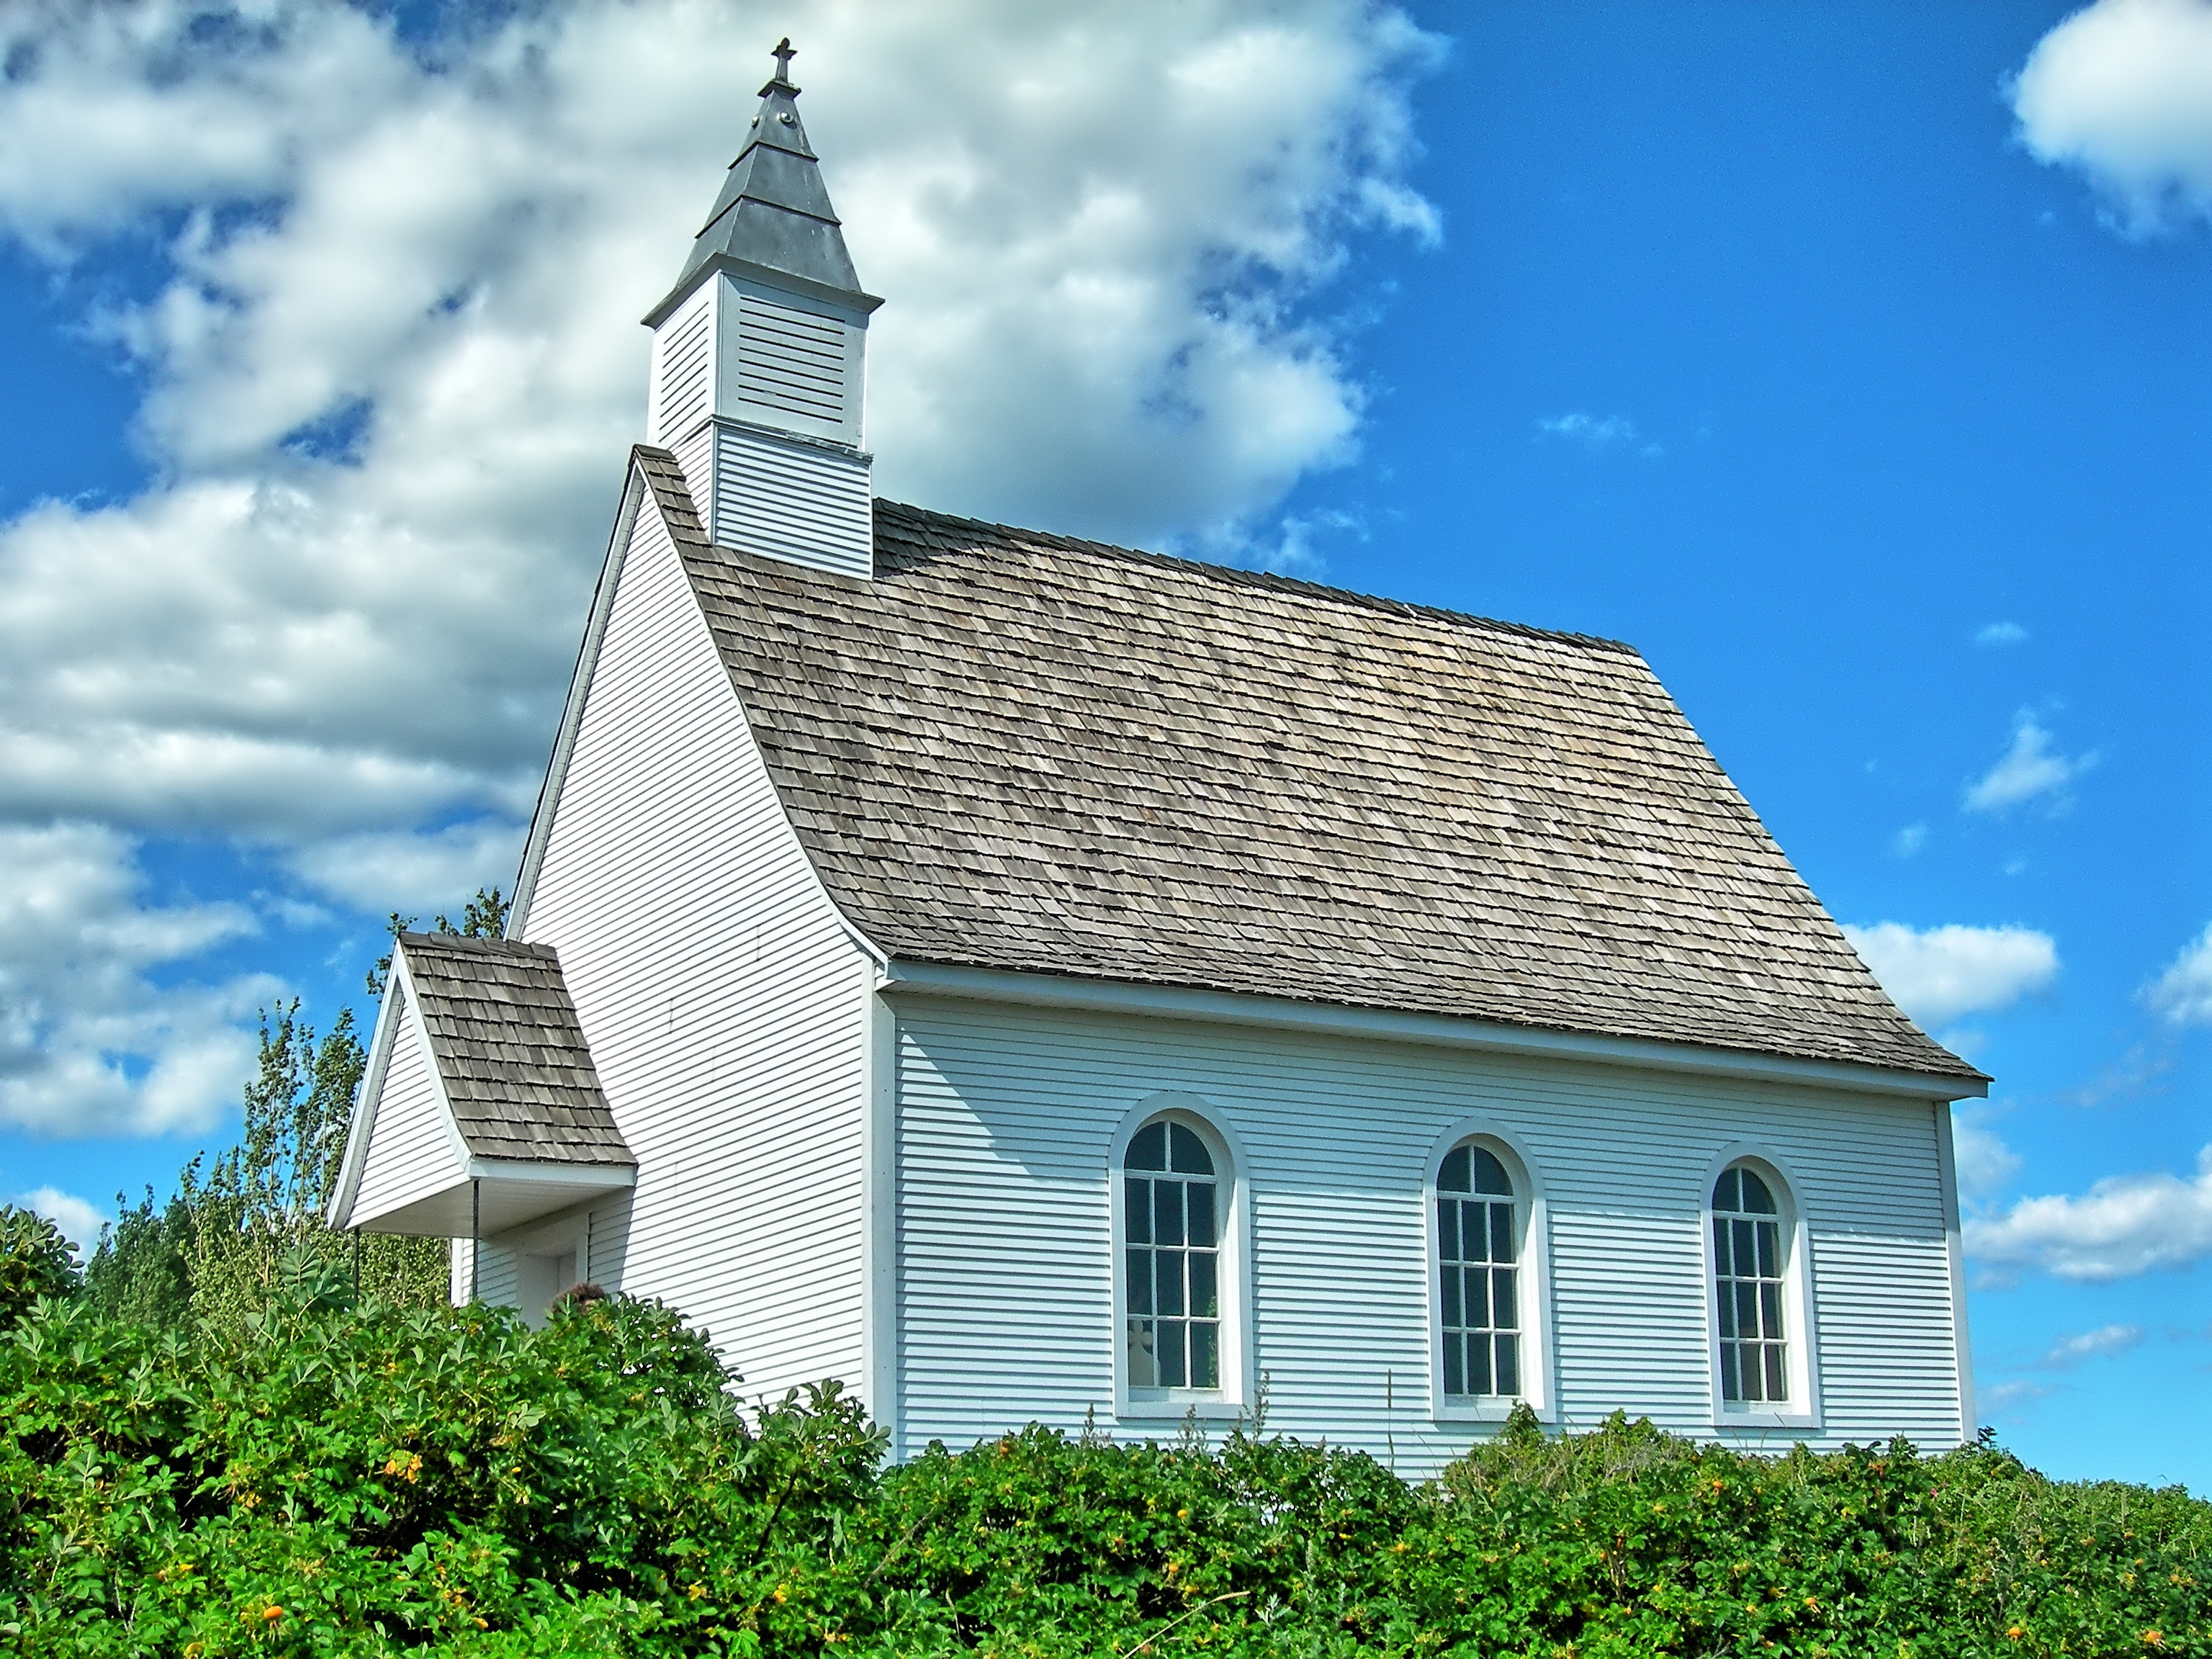
sky, field, house, roof, building, home, tower, landmark, facade, church, chapel, place of worship, bell tower, worship, estate, quebec, residential area, peak to parsley